Answer in natural language. Considering the relative positions, is low brown storage unit above or below Window? Choose between the following options: below or above
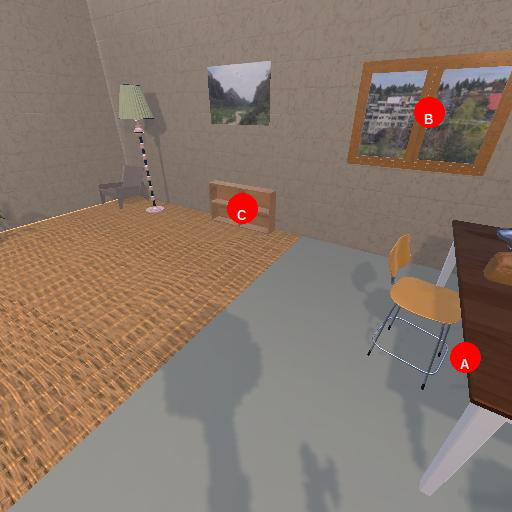
<answer>above</answer>